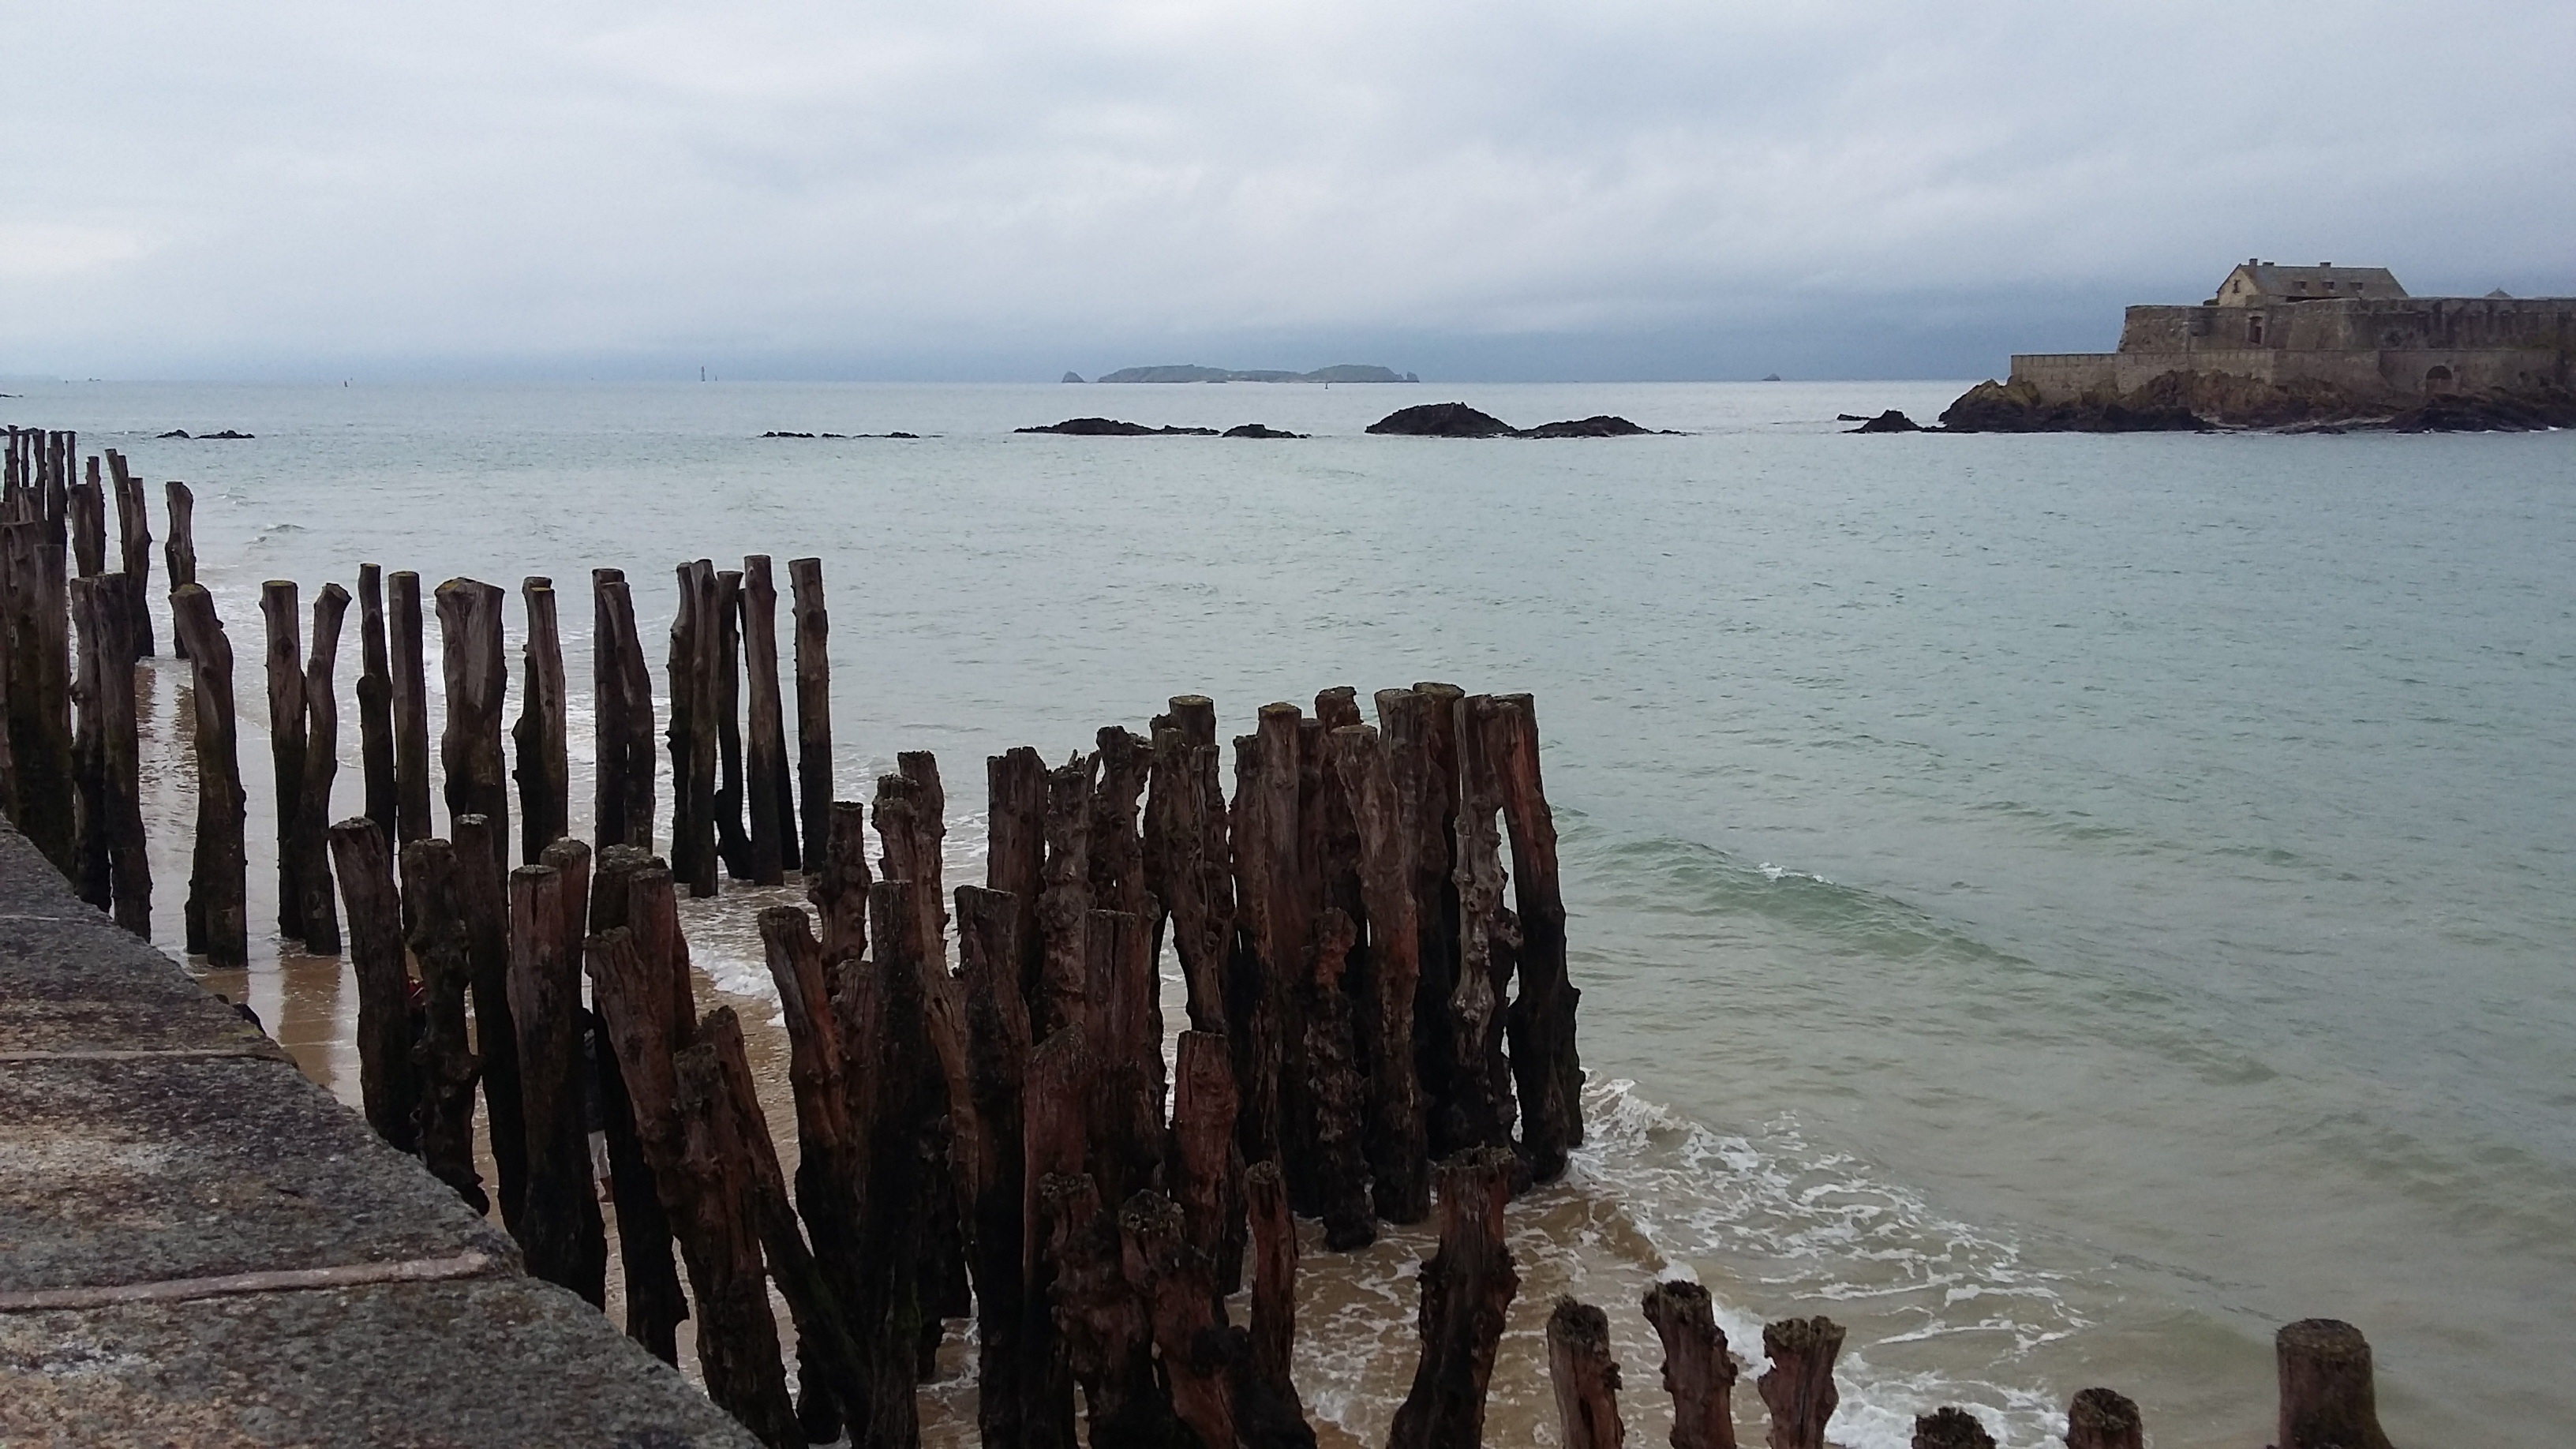
beach, sea, coast, water, rock, ocean, shore, pier, formation, cliff, seaside, france, bay, terrain, material, body of water, breakwater, cape, brittany, saint malo, cloudy day